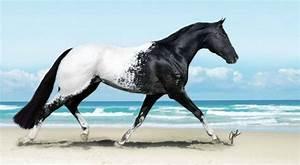
horse